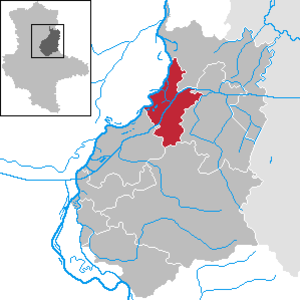
Elbe-Parey
Kort
Elbe-Parey er en enhedskommune bestående af syv landsbyer i den nordvestlige del af landkreis Jerichower Land i den tyske delstat Sachsen-Anhalt.